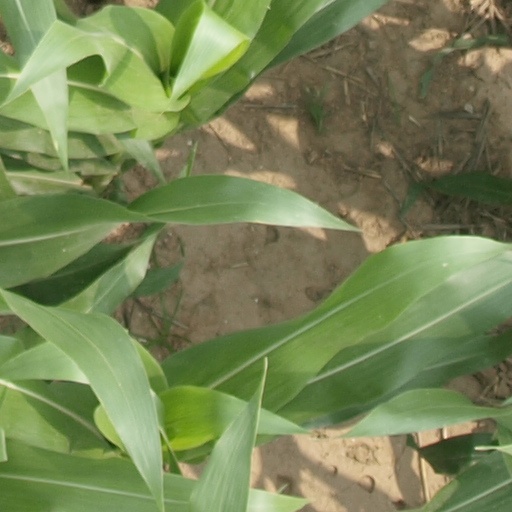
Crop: maize; corn